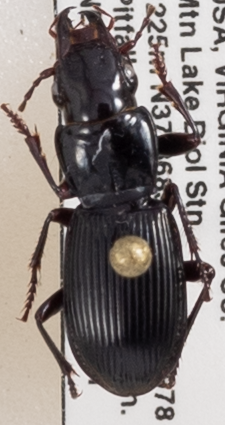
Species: Pterostichus rostratus
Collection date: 2018-07-31
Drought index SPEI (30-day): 0.41
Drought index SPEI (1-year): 0.428
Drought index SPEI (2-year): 0.476